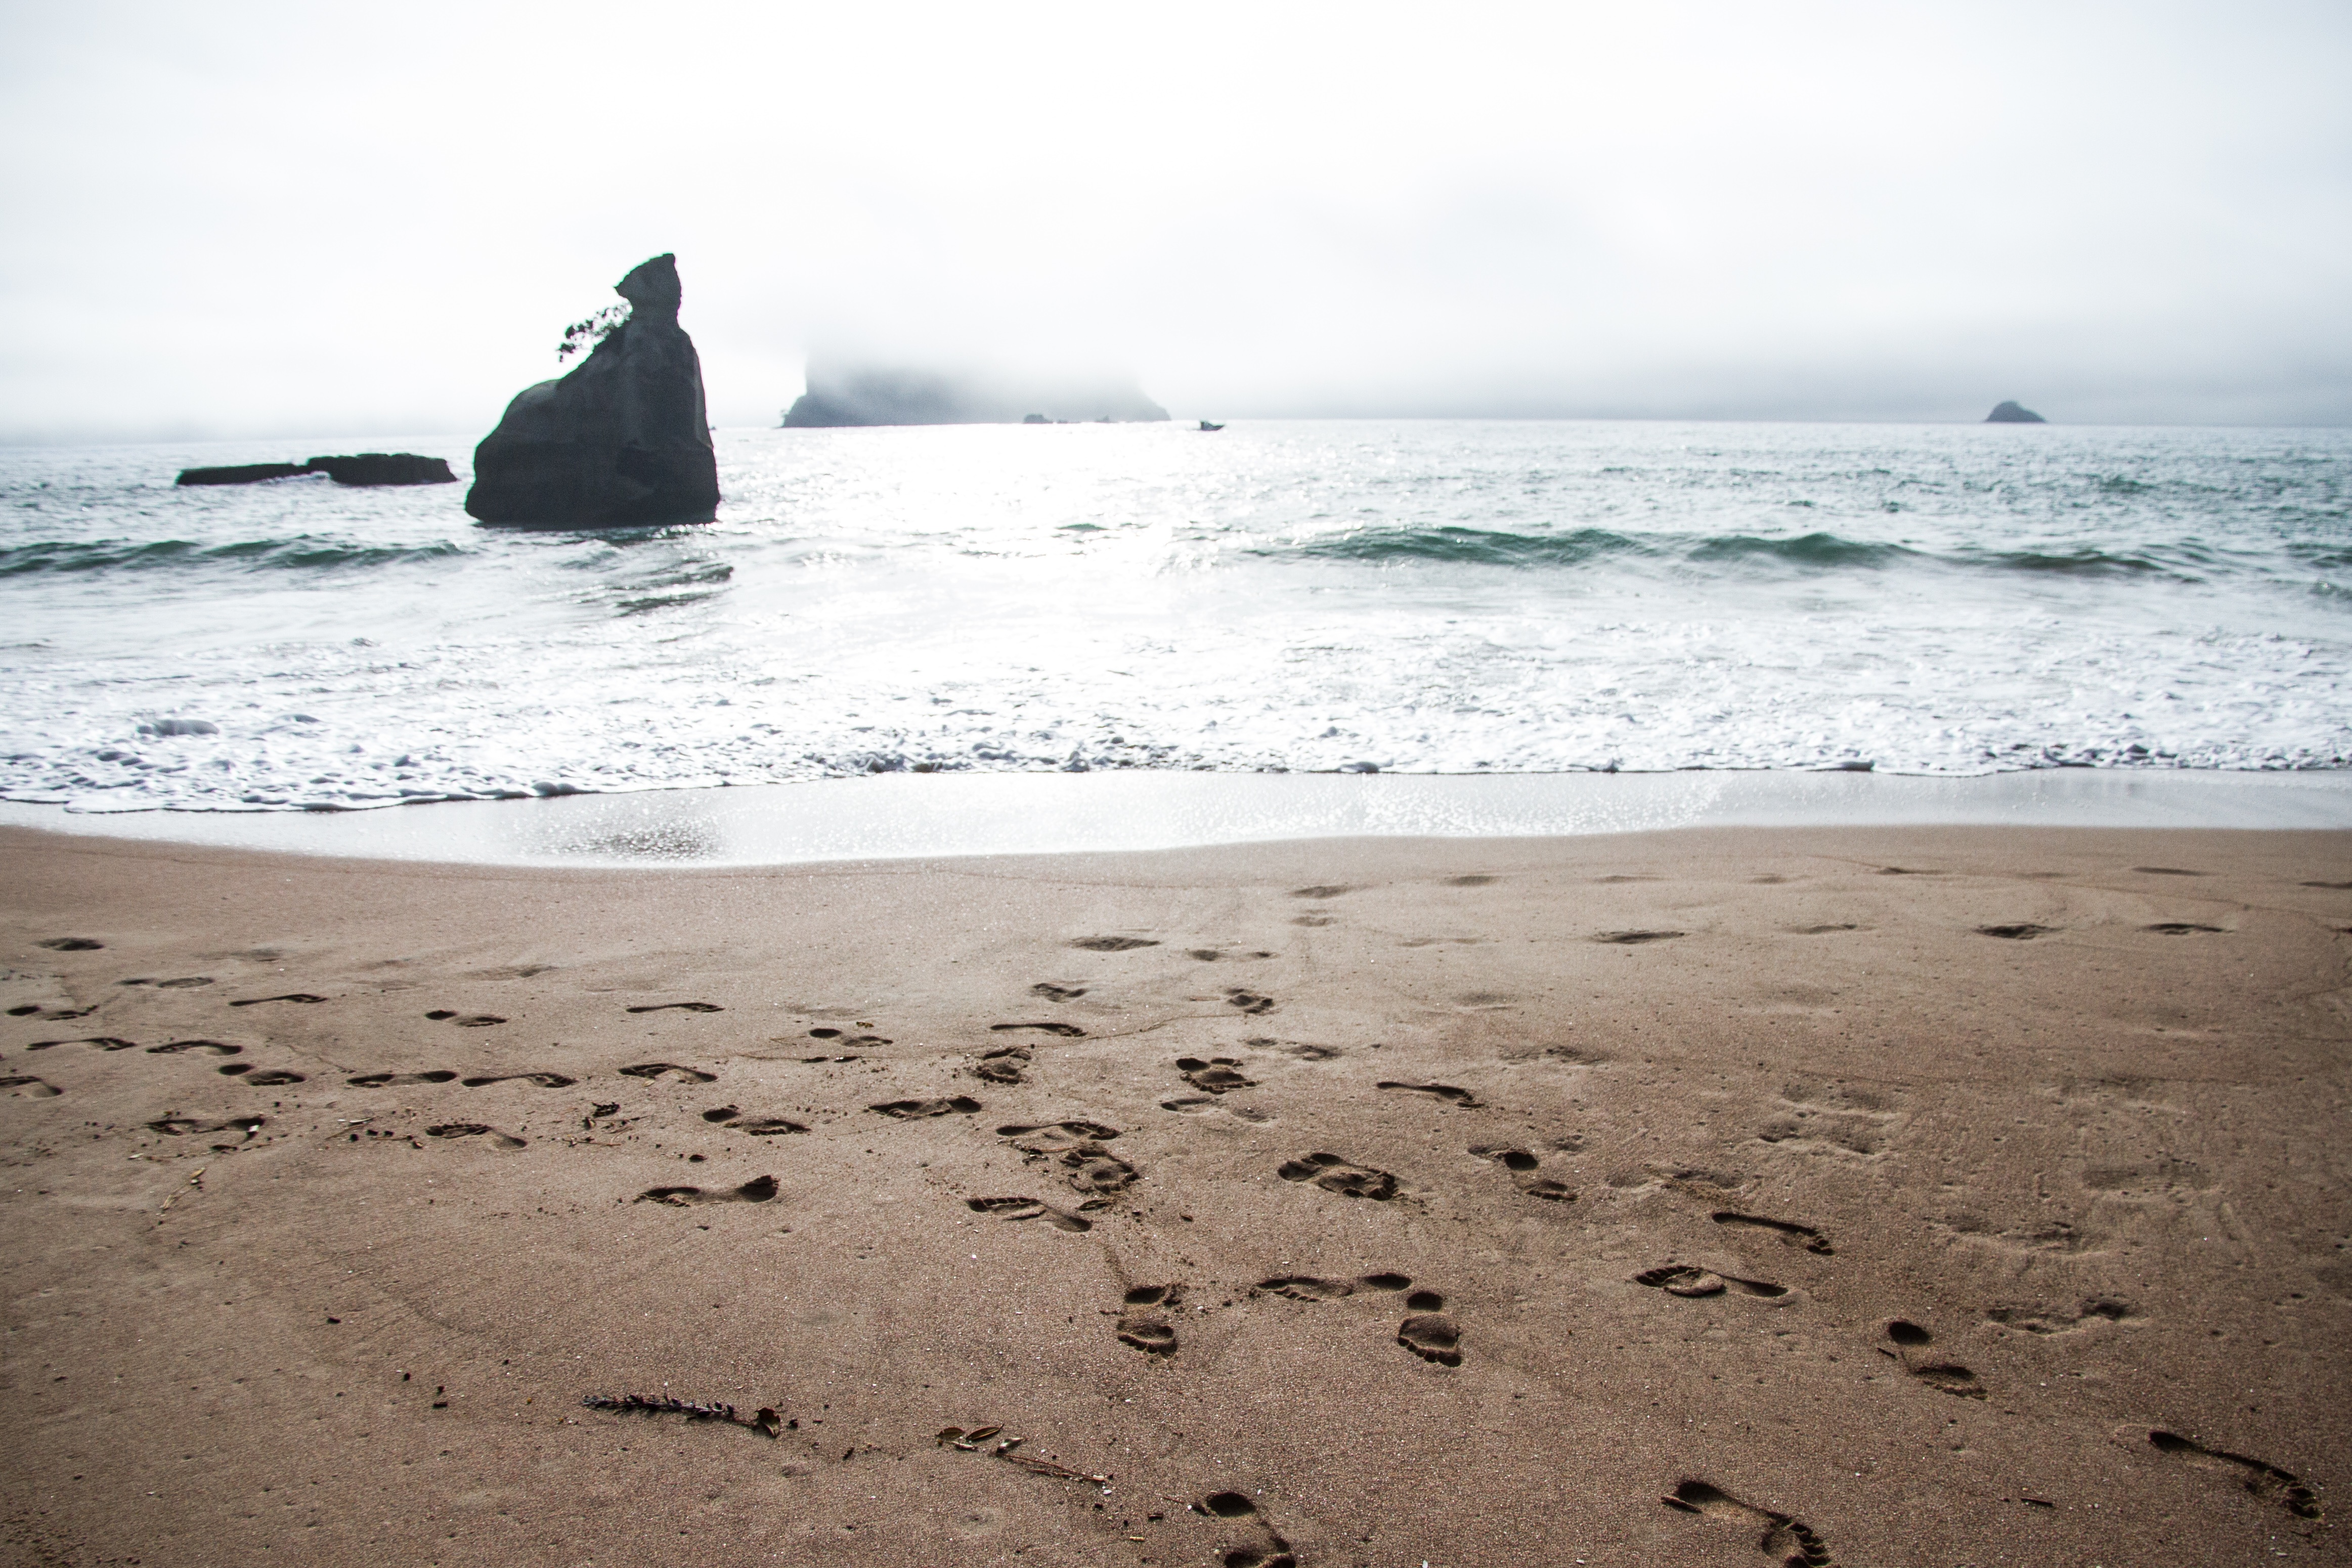
beach, sea, coast, sand, rock, ocean, horizon, cloud, shore, wave, material, body of water, mudflat, wind wave